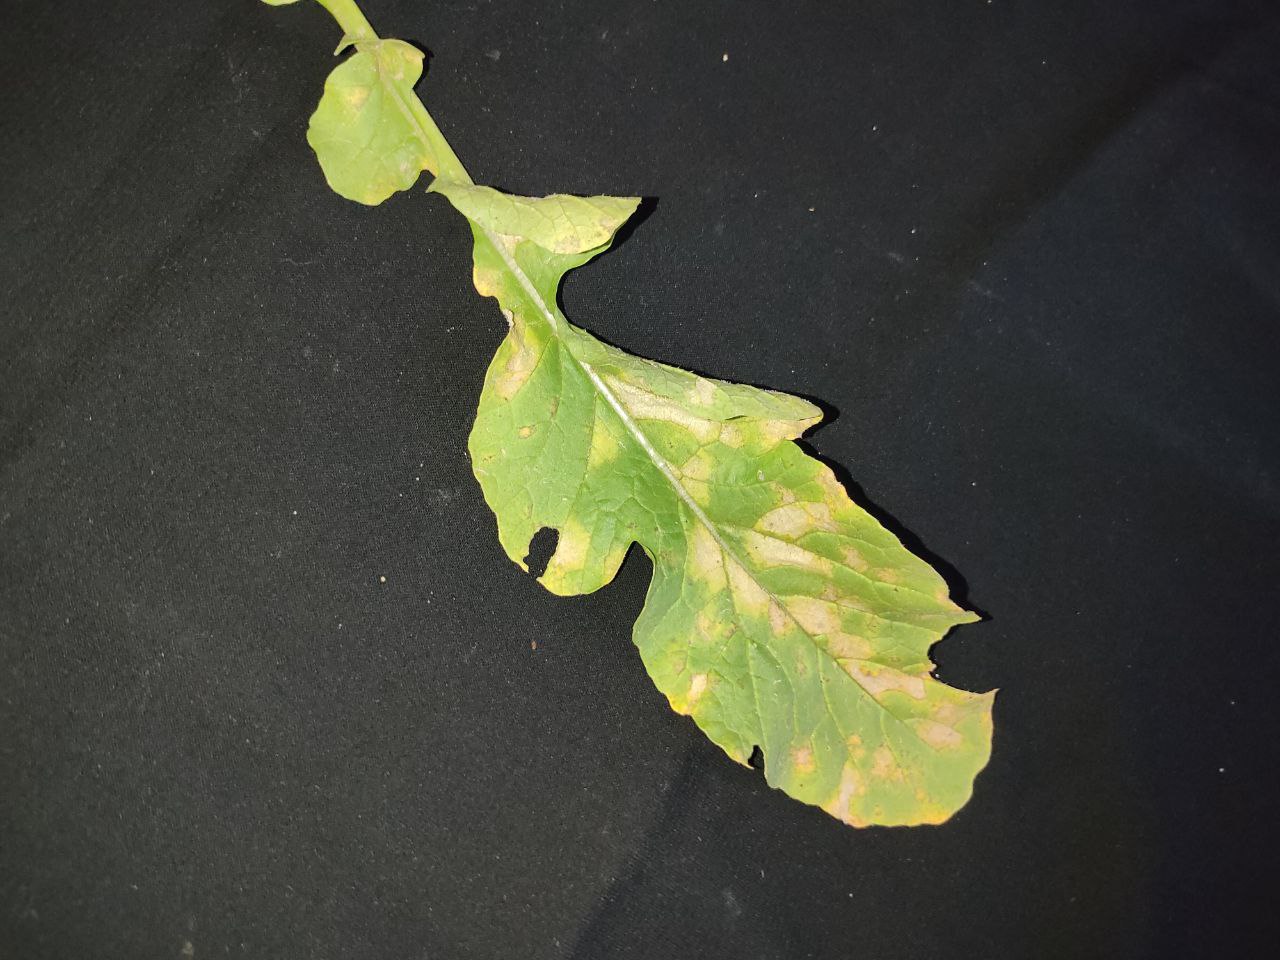
Label: Mosaic virus